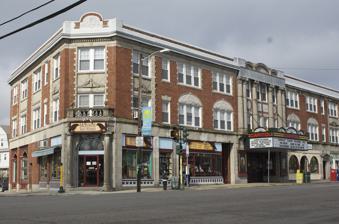
Building: Capitol Theater Building
Country: United States of America
Year built: 1925
Building in Arlington, Massachusetts, US United States historic place Capitol Theater Building U.S. National Register of Historic Places Show map of Massachusetts Show map of the United States Location Arlington, Massachusetts Coordinates 42°24′20″N 71°8′35″W / 42.40556°N 71.14306°W / 42.40556; -71.14306 Built 1925 Architect Drummey, William J. Architectural style Classical Revival MPS Arlington MRA NRHP reference No. 85001025 Added to NRHP April 18, 1985 The Capitol Theater Building is a historic mixed commercial, residential, and theatrical building at 202–208 Massachusetts Avenue in Arlington, Massachusetts . It was built in 1925 by the Locatelli family, and is one of the area's finest early motion picture theaters. The building was added to the National Register of Historic Places in 1985. Description The Capitol Theater building is a large three-story brick and masonry structure at the northwest corner of Massachusetts Avenue and Lake Street in eastern Arlington. The building is stylistically diverse, featuring elements found in the Classical Revival, Baroque, and early Art Deco styles. The entrance to the theater is found on the long facade facing Massachusetts Avenue, flanked by several commercial storefronts. There is a storefront with an angled entrance at the corner with Lake Street, and another on Lake Street that now provides access to part of the theater lobby. In the late 2000s, the businesses along the stretch of Massachusetts Avenue surrounding the building organized as the Capitol Square Business Association. Theater history The theater was designed by William J. Drummey, and built in 1925 as part of the Albert Locatelli chain of theaters. The Locatellis also built other area theaters like the Ball Square Theater and Central Theater, both in Somerville. The building cost $500,000 to build, and originally housed 11 stores, office space on the second floor, and 15 apartments on the third. The theater originally had a large pipe organ and seating for 1600 people among an orchestra area and balcony for viewing a stage where, in addition to films, vaudeville acts could be seen. The theater changed owners several times between the early 1930s and 1990 and was multiplexed in 1989. During the 1960s the theater was remodeled to a more contemporary design but the original details including granite columns and gold leaf detail were simply covered over rather than demolished. As a result, during renovations in the 1990s the theater was able to be returned to its former 1930s styling. In the process of multiplex conversion great care was taken to preserve the original aesthetic of the theater and each screening room retains the distinct character of the original space. Theater #1 encompasses the original orchestra seating area, stage and soaring ceilings with gold leaf and plaster details. Other screening rooms now occupy the former balcony and backstage area. Image of the Arlington, MA Capitol Theater circa 1930 with original blade sign See also National Register of Historic Places listings in Arlington, Massachusetts References